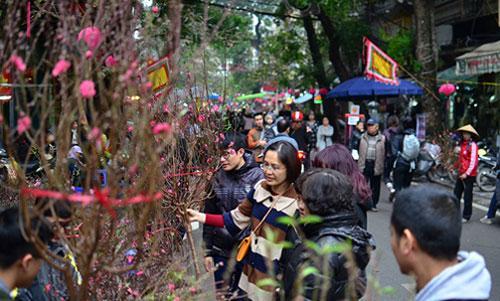
có nhiều người đang đi bộ trên đường